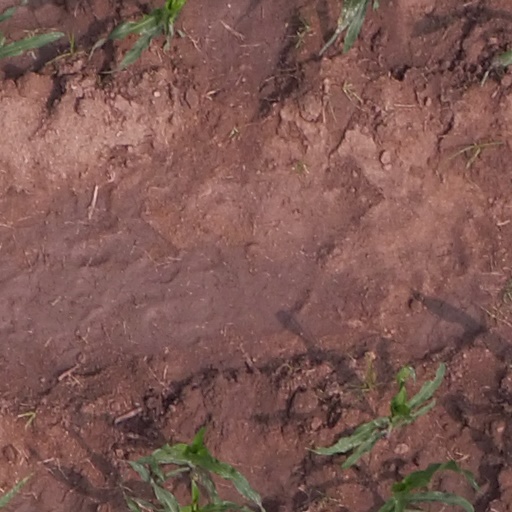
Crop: maize; corn